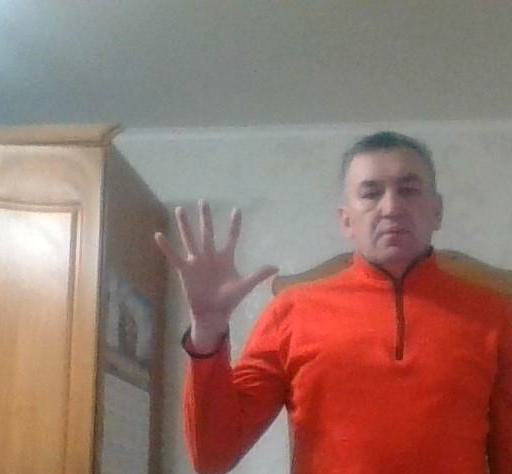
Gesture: palm